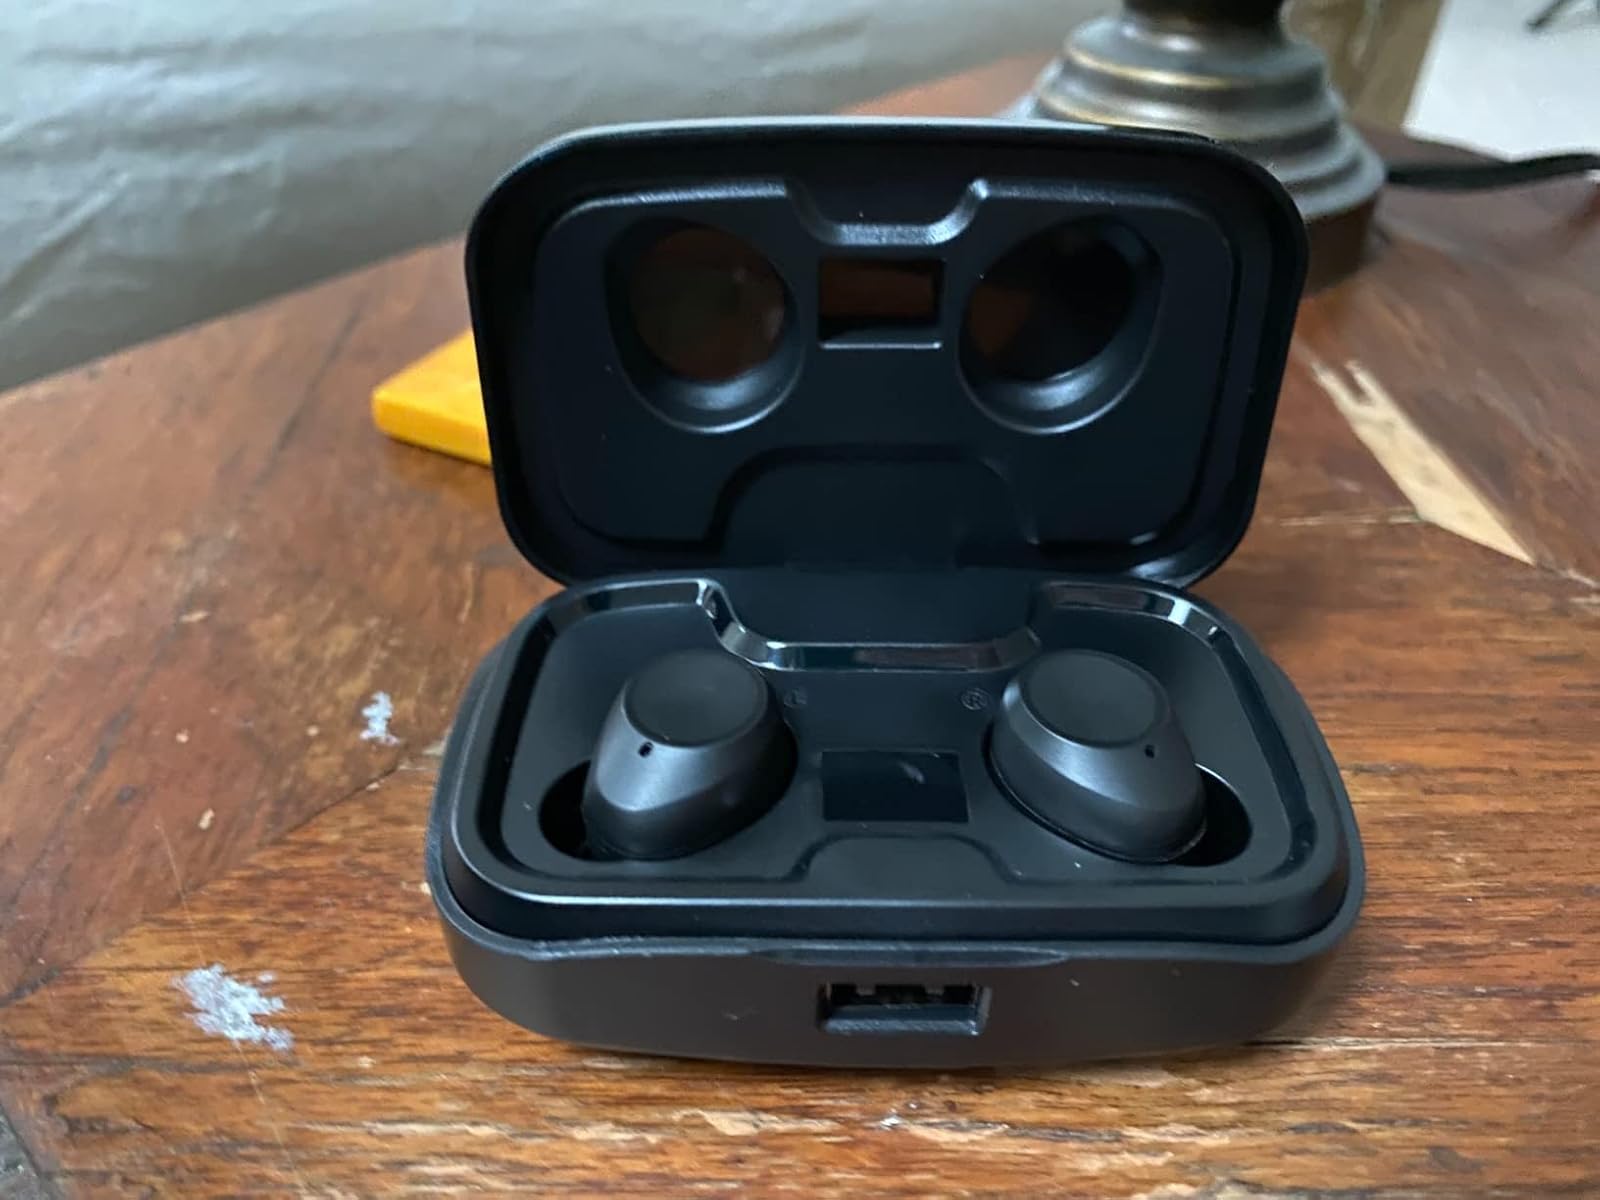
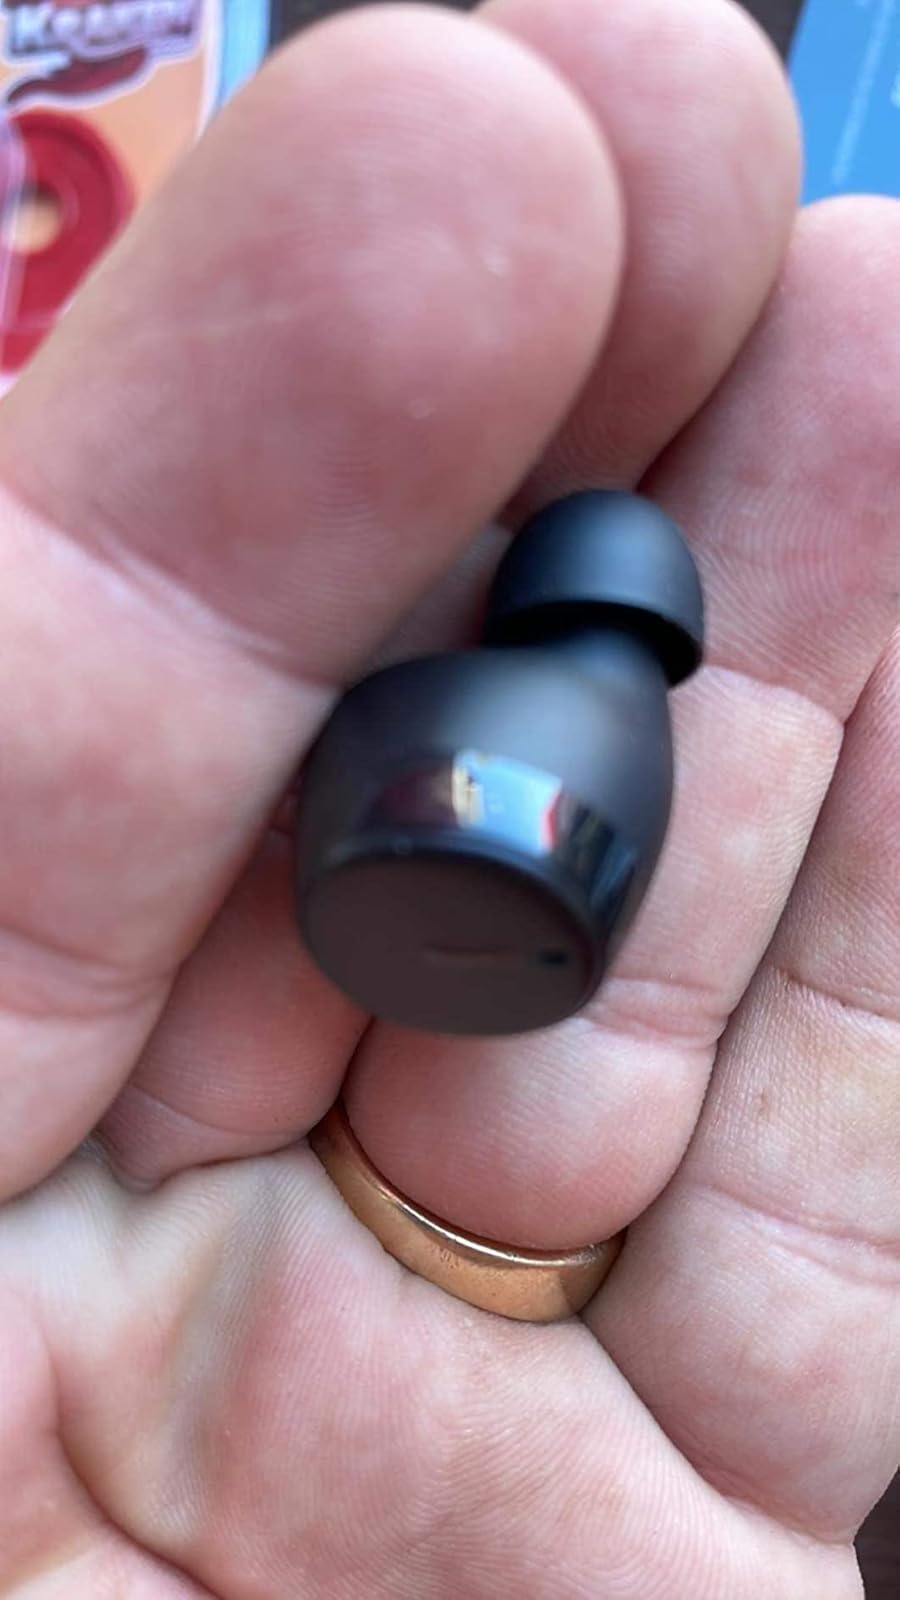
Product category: earbuds
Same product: no